Shigofumi: Letters from the Departed

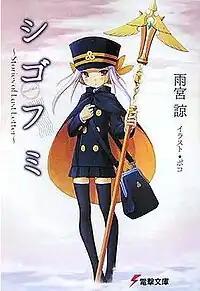
"Shigofumi" light novel volume 1.

"Shigofumi" was first released as a series of light novels written by Ryō Amamiya, and drawn by Poko. Despite the novels being produced first, the anime series is considered by Tomorō Yuzawa as the original work. The novels are published by MediaWorks under their "Dengeki Bunko" imprint. The first novel was released on October 10, 2006, with the fourth, and final, volume published on March 10, 2008. The story from the novels differs somewhat from that of the anime.